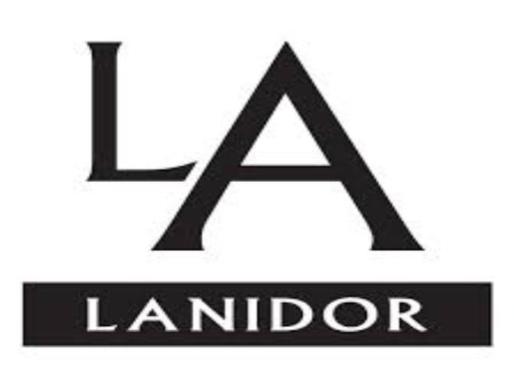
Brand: lanidor
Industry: Clothes